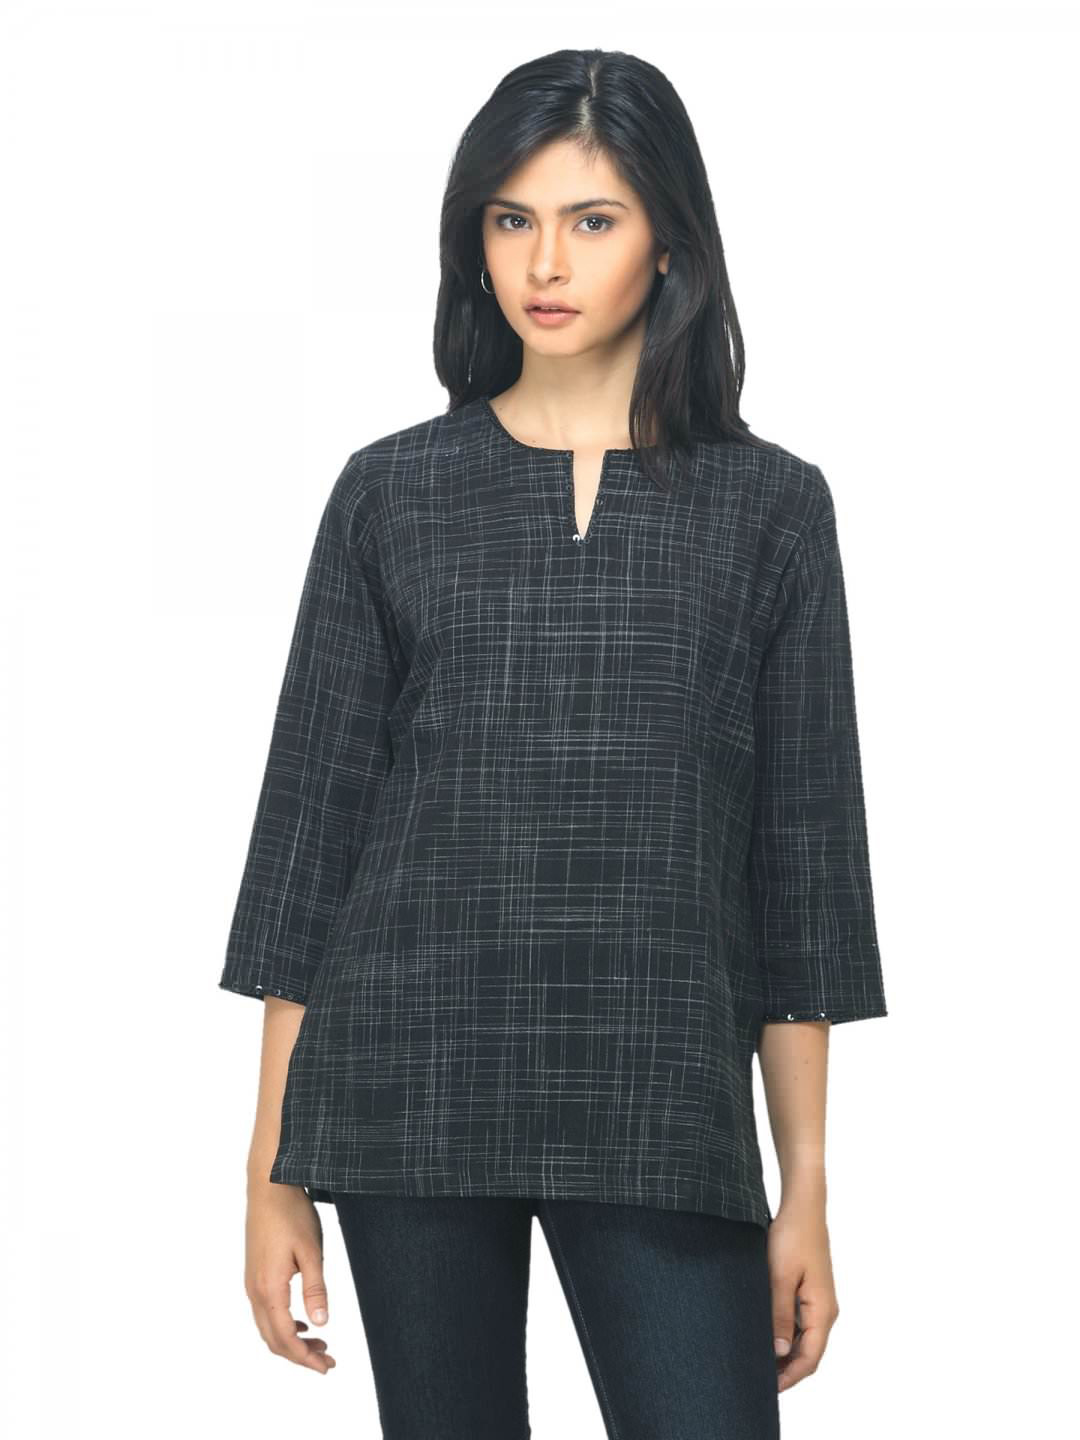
Fabindia Women Black Kurti
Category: Apparel / Topwear / Kurtis
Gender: Women
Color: Black
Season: Summer 2012
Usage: Ethnic